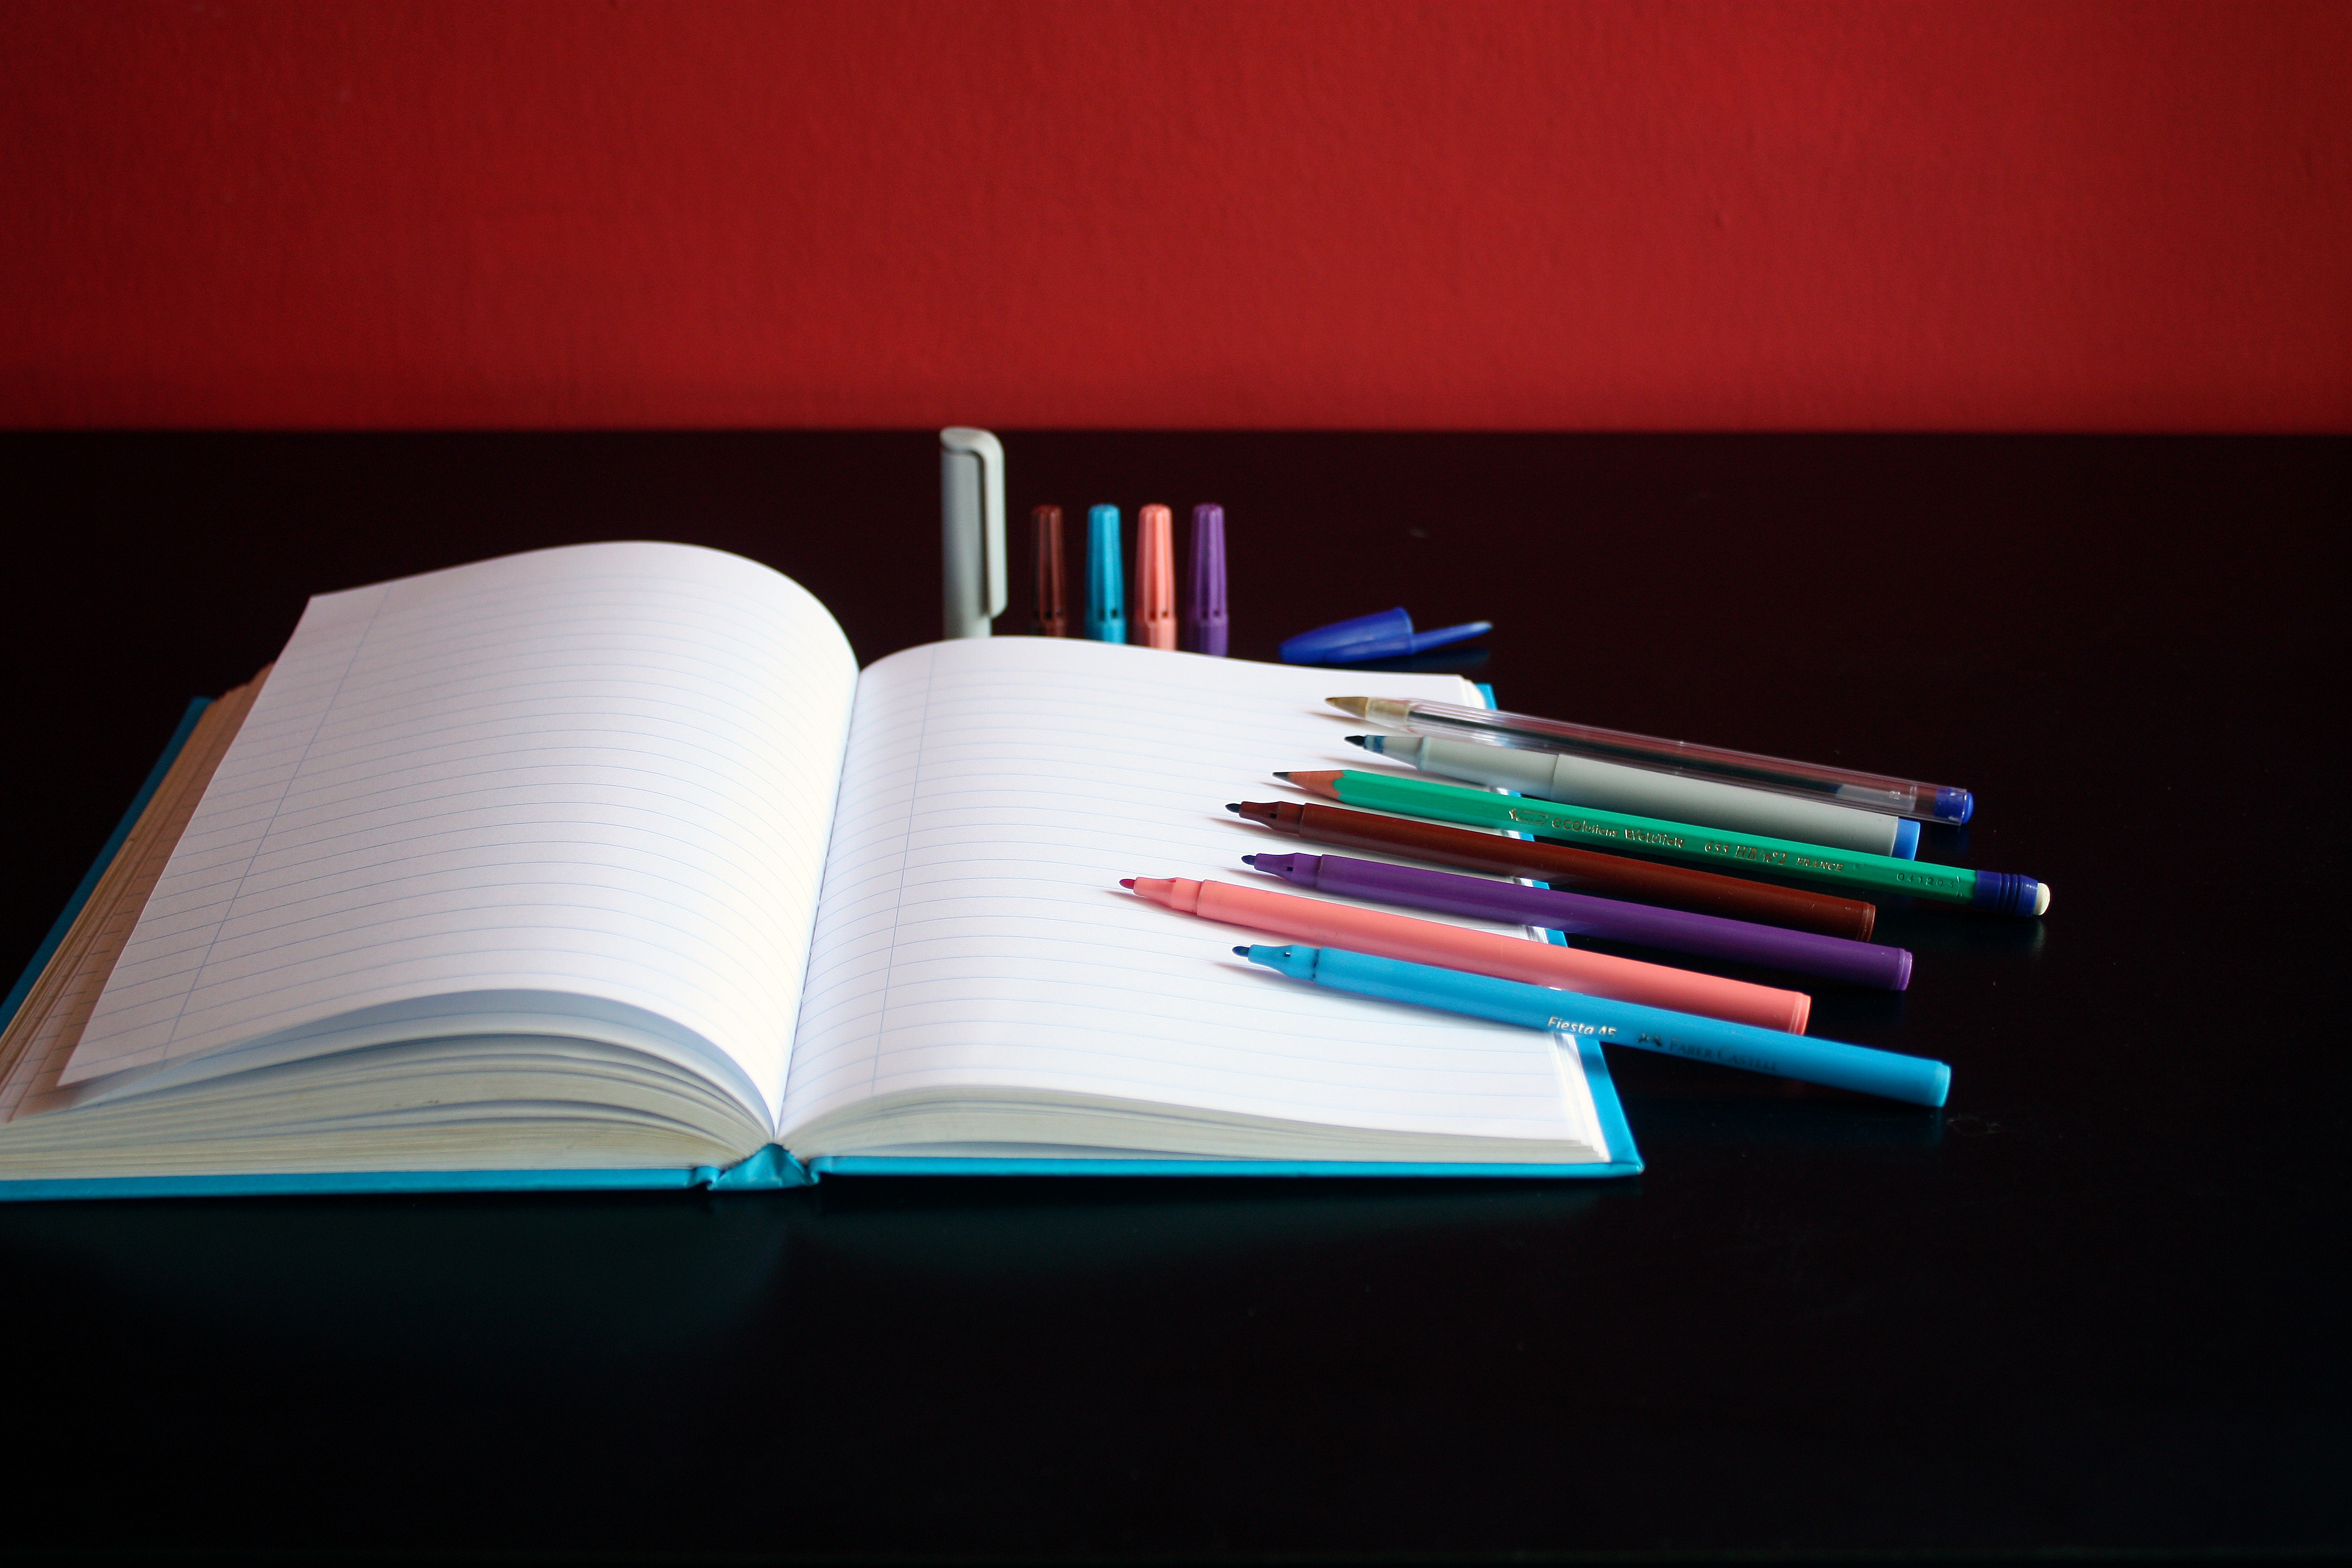
color, lighting, brand, art, document, shape